Peasants' Revolt

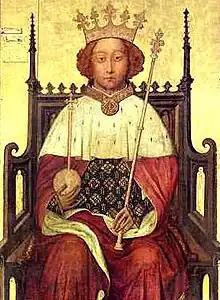
Late 14th-century portrait of Richard II, now in Westminster Abbey

The royal suppression of the revolt began shortly after the death of Wat Tyler on 15 June. Sir Robert Knolles, Sir Nicholas Brembre and Sir Robert Launde were appointed to restore control in the capital. A summons was put out for soldiers, probably around 4,000 men were mustered in London, and expeditions to the other troubled parts of the country soon followed.